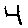
Label: 4